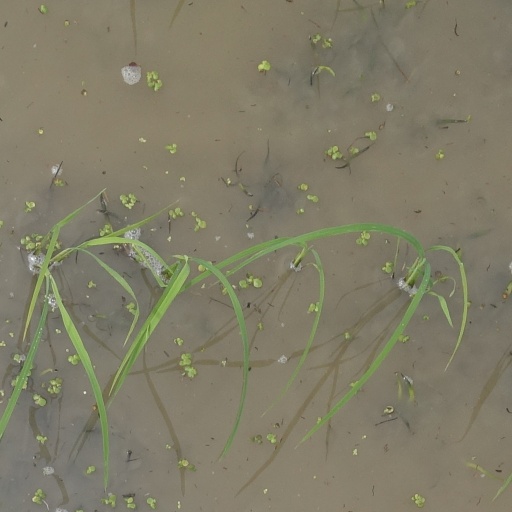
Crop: rice